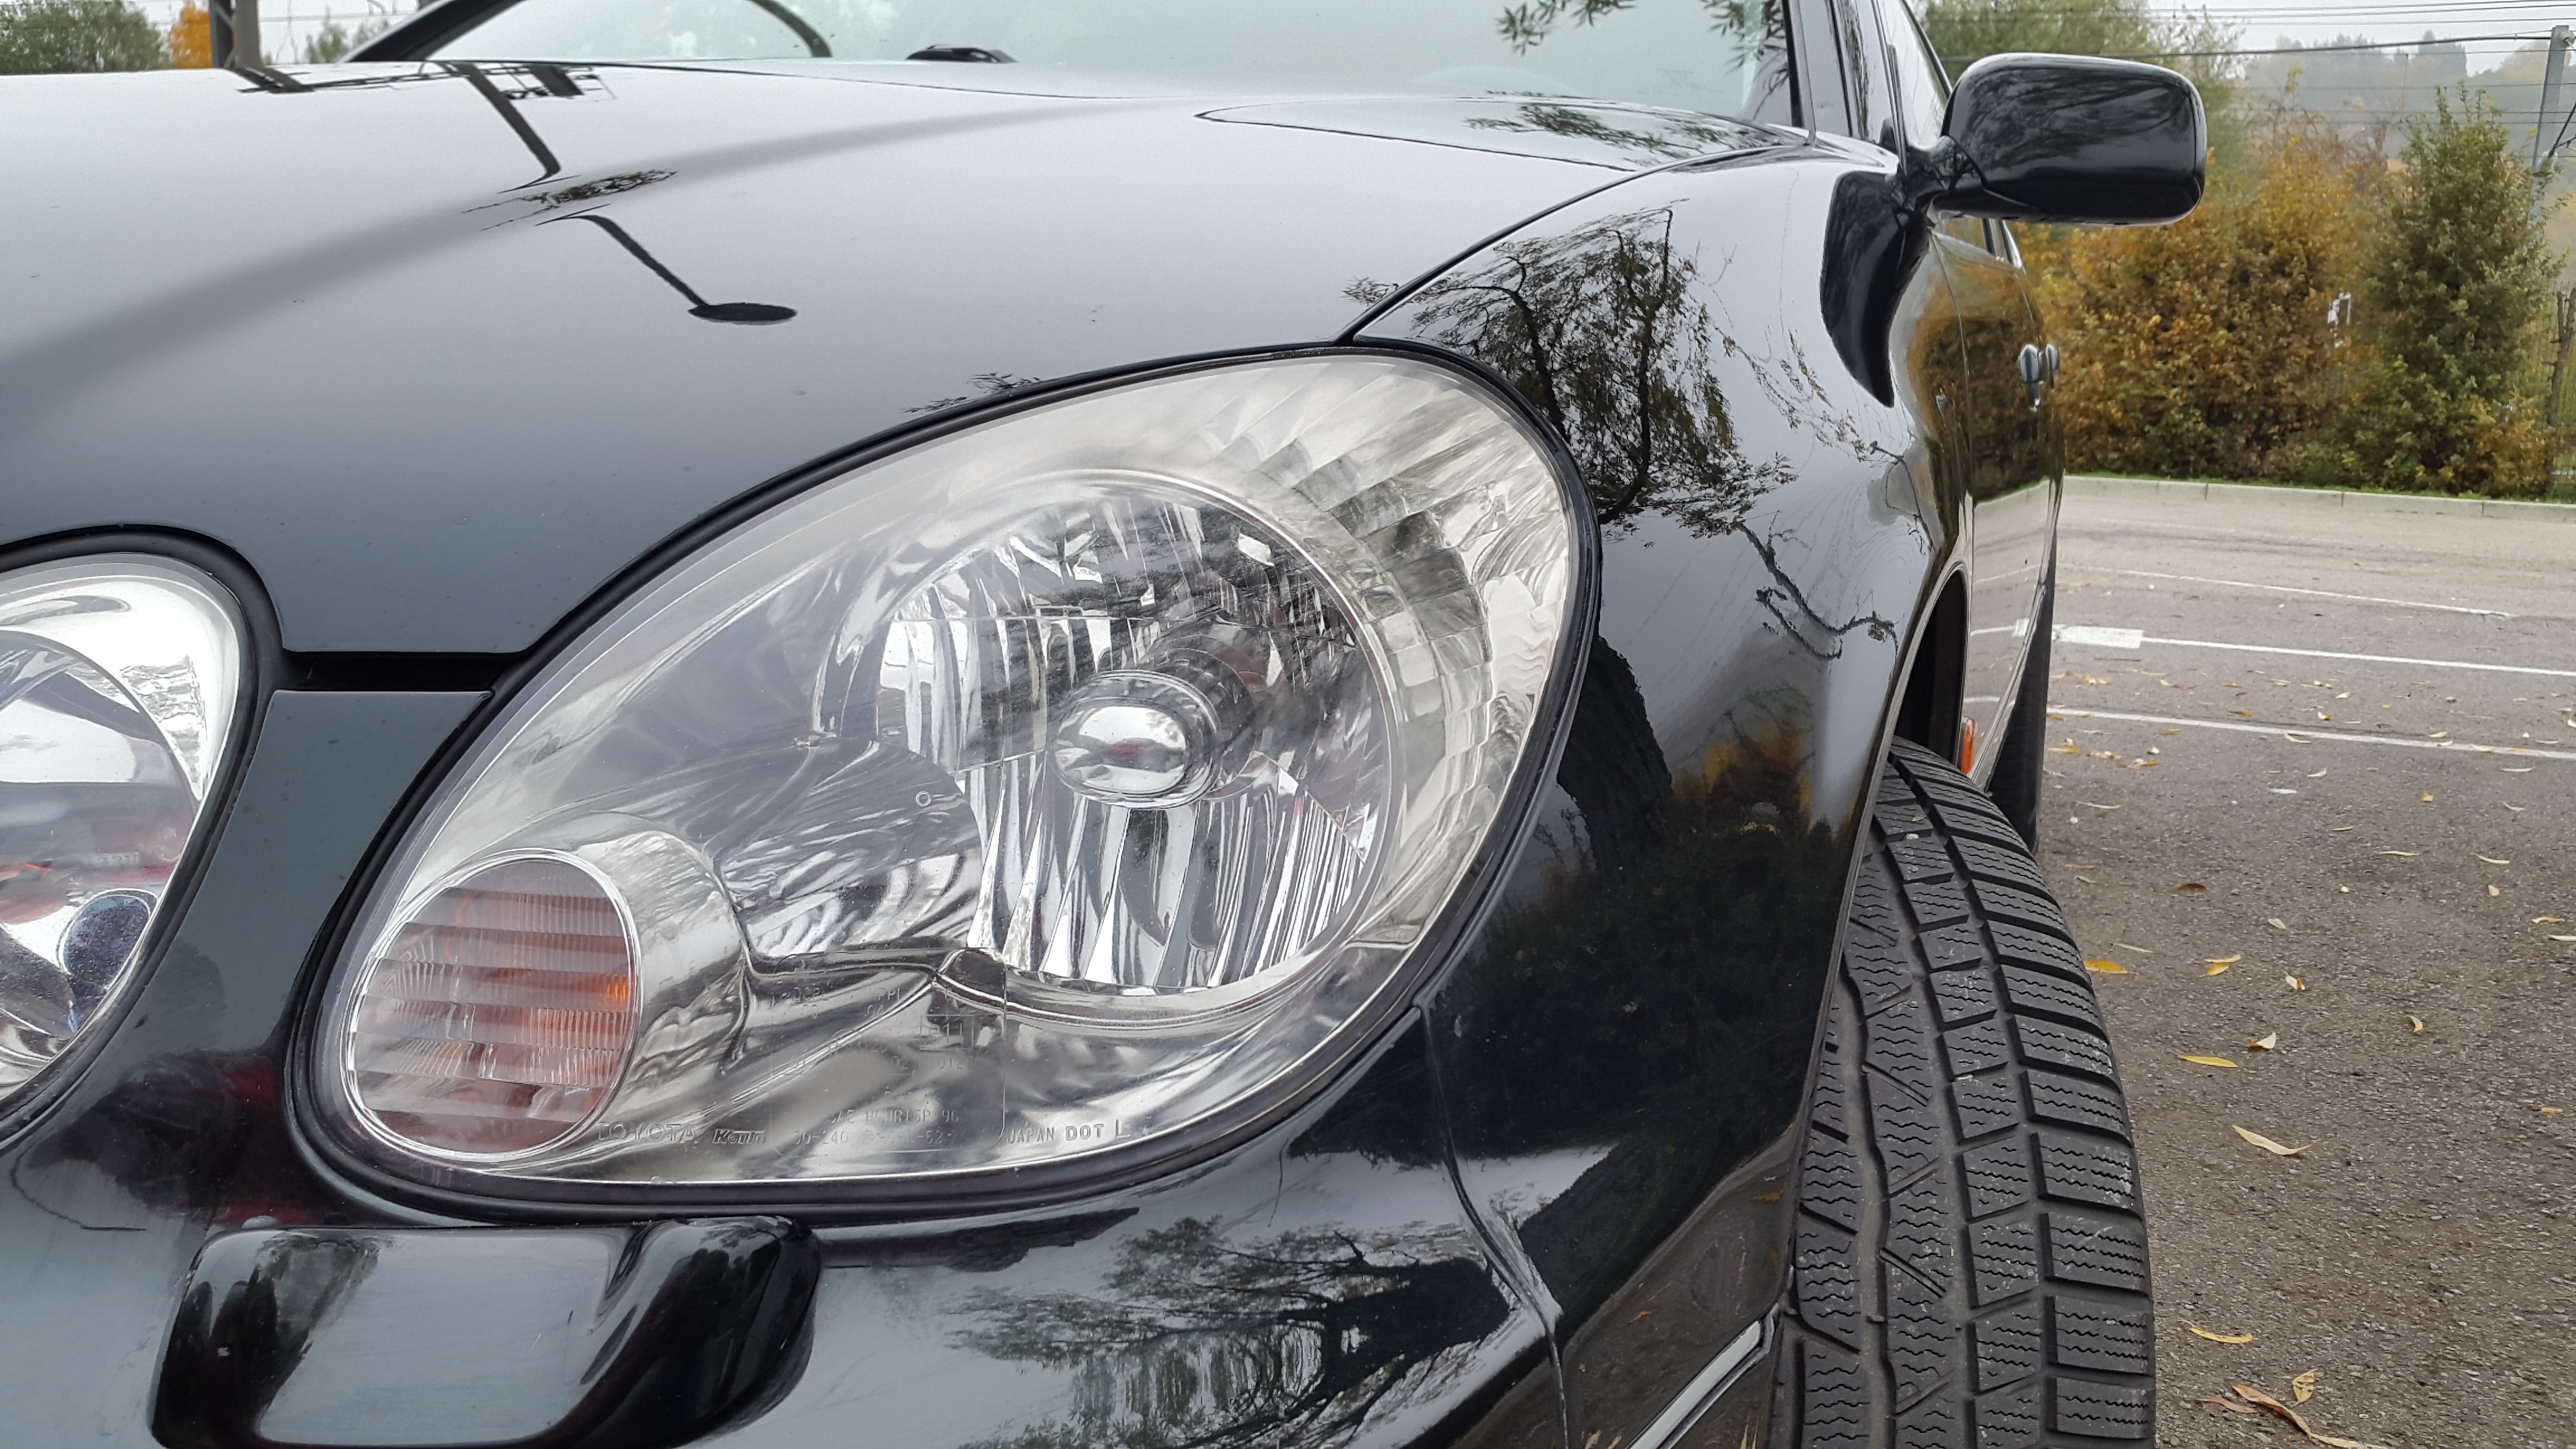
car, wheel, travel, vehicle, auto, spotlight, sports car, bumper, hybrid, climate, toyota, detail, classic, pkw, lexus, rarity, automobile make, automotive exterior, compact car, luxury vehicle, hybrid car